City of Knoxville Fire Department

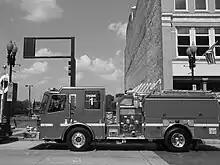
KFD's Engine 1 in July 2010.

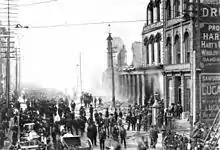
The aftermath of the Great Fire on Gay Street, April 1897.

Early on the morning of April 8, 1897, a fire engulfed two blocks of Gay Street from Commerce Avenue to Union Avenue in downtown Knoxville. The massive blaze required all the resources of KFD (listed at the time as two steam engines), as well as firefighters and equipment from as far away as Chattanooga to extinguish.